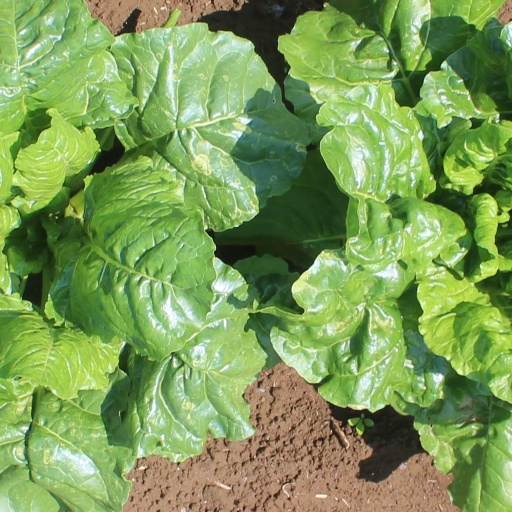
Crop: sugar beet